Beat the World

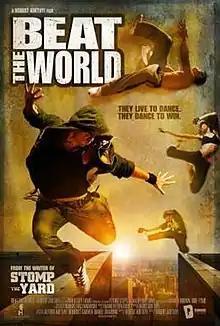
International theatrical release poster

Beat the World (also known as You Got Served: Beat the World) is a 2011 Canadian dance film written and directed by Robert Adetuyi. It is a loose sequel to the American film "You Got Served" (2004). It was produced by InnerCity Films and Telefilm Canada - Equity Investment Program. The film stars Tyrone Brown, Mishael Morgan, Nikki Grant, Kristy Flores Christian Mio Loclair and Parkour artist Chase Armitage. The plot involves three dance crews from around the world preparing to do battle at the international Beat the World competition in Detroit, Michigan.